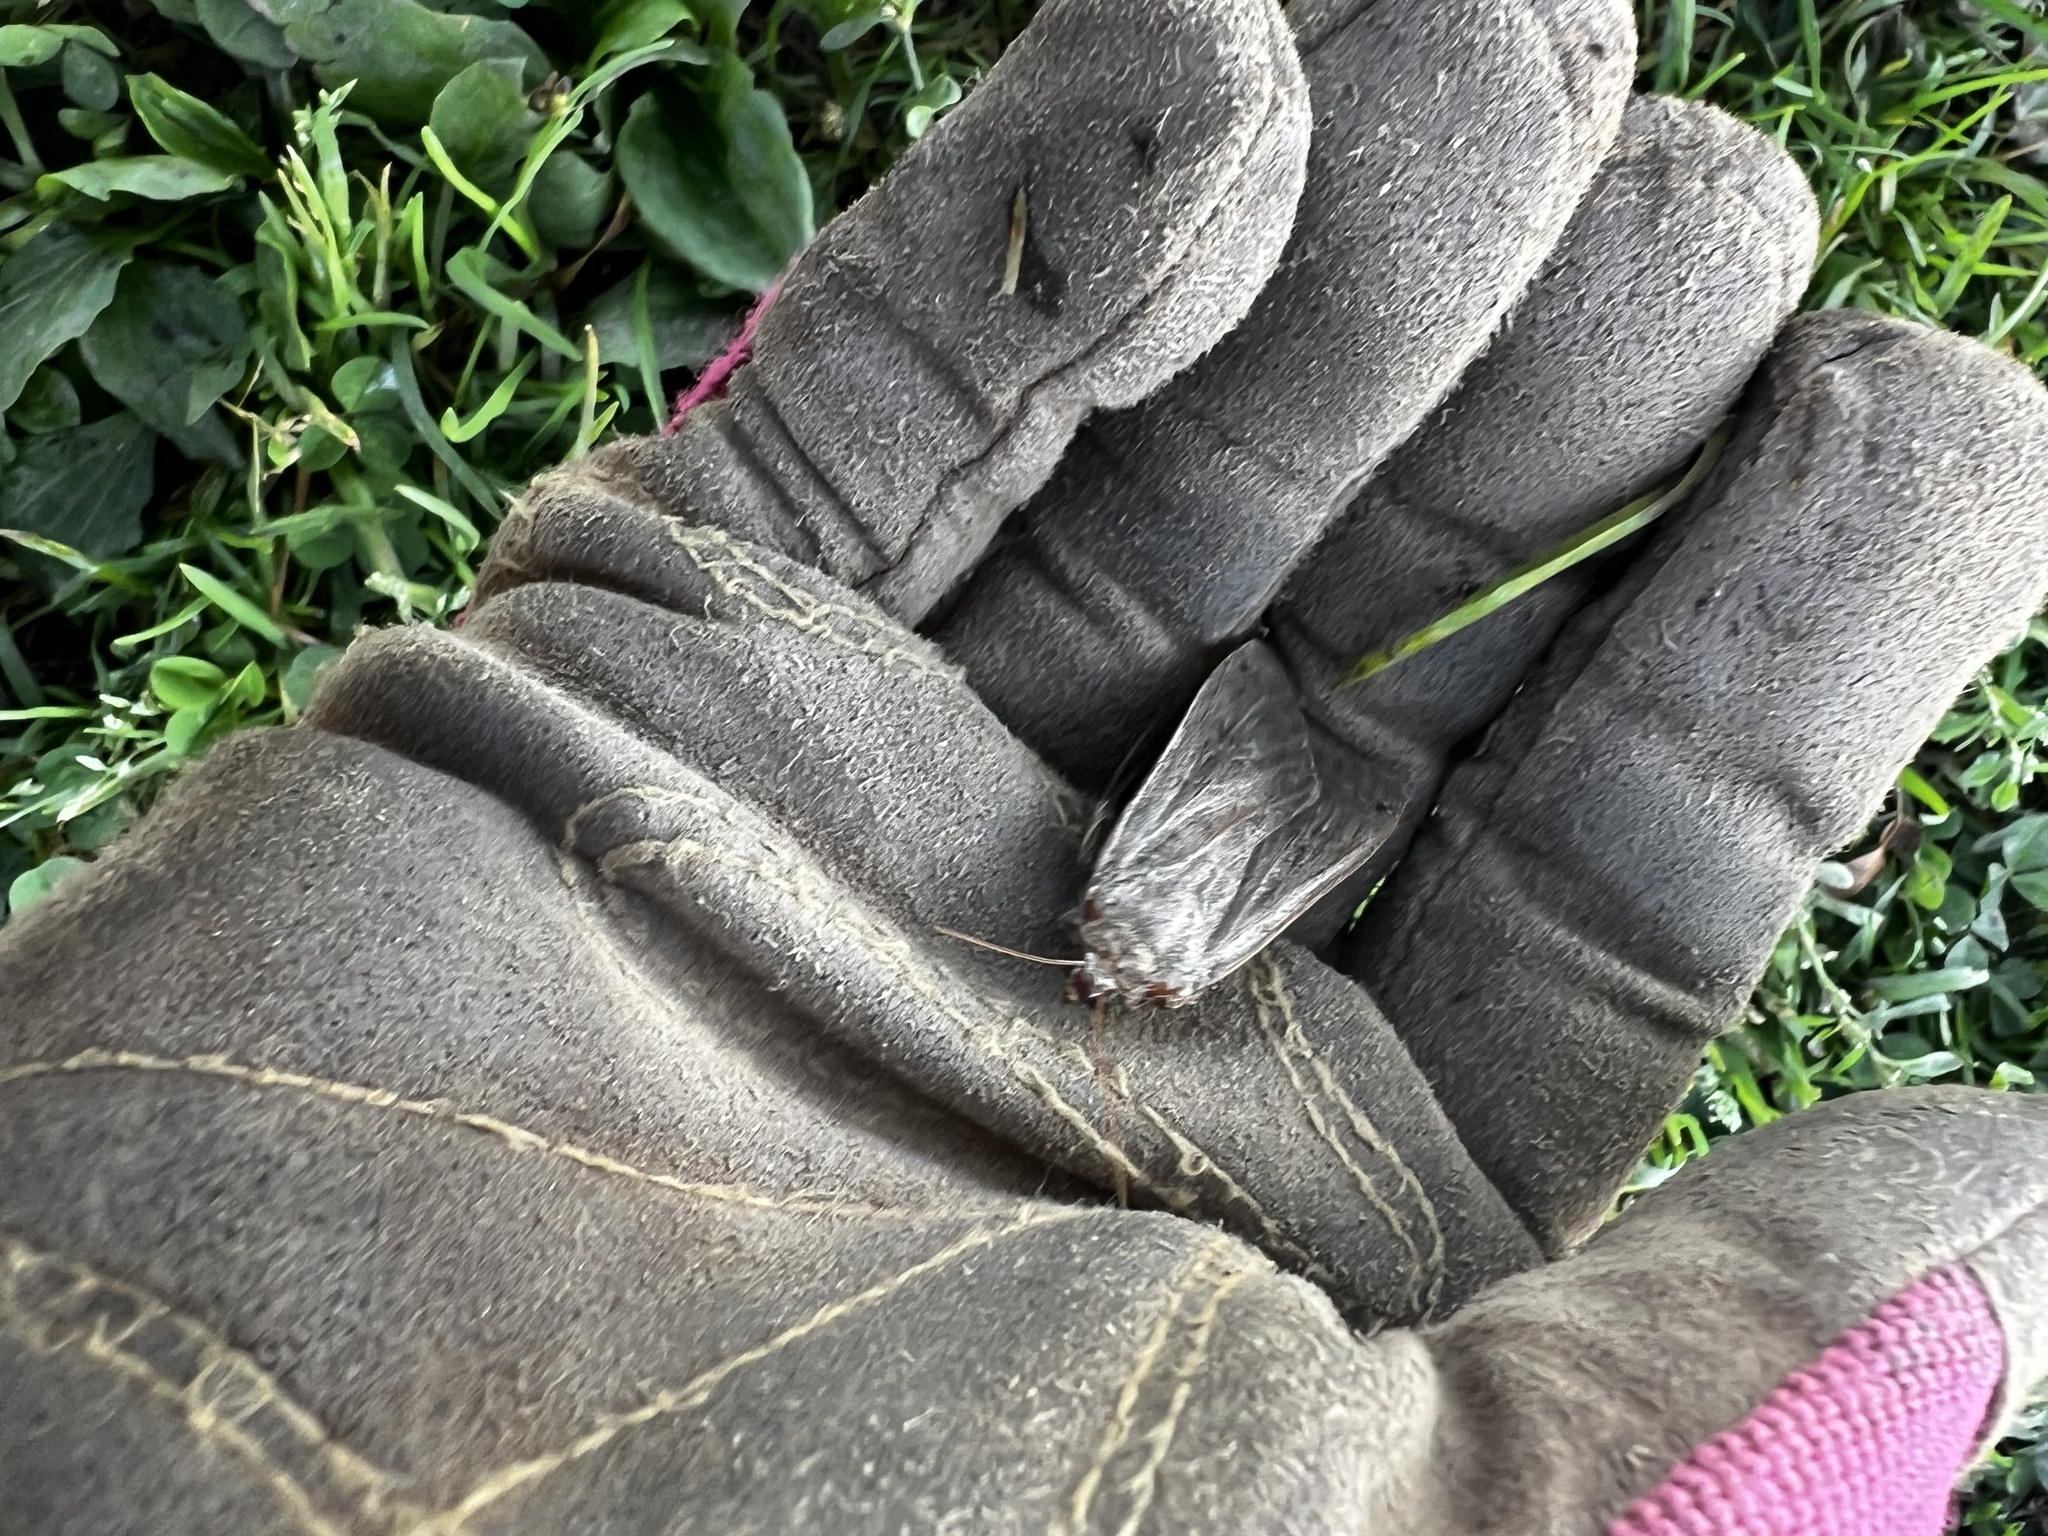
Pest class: cutworms